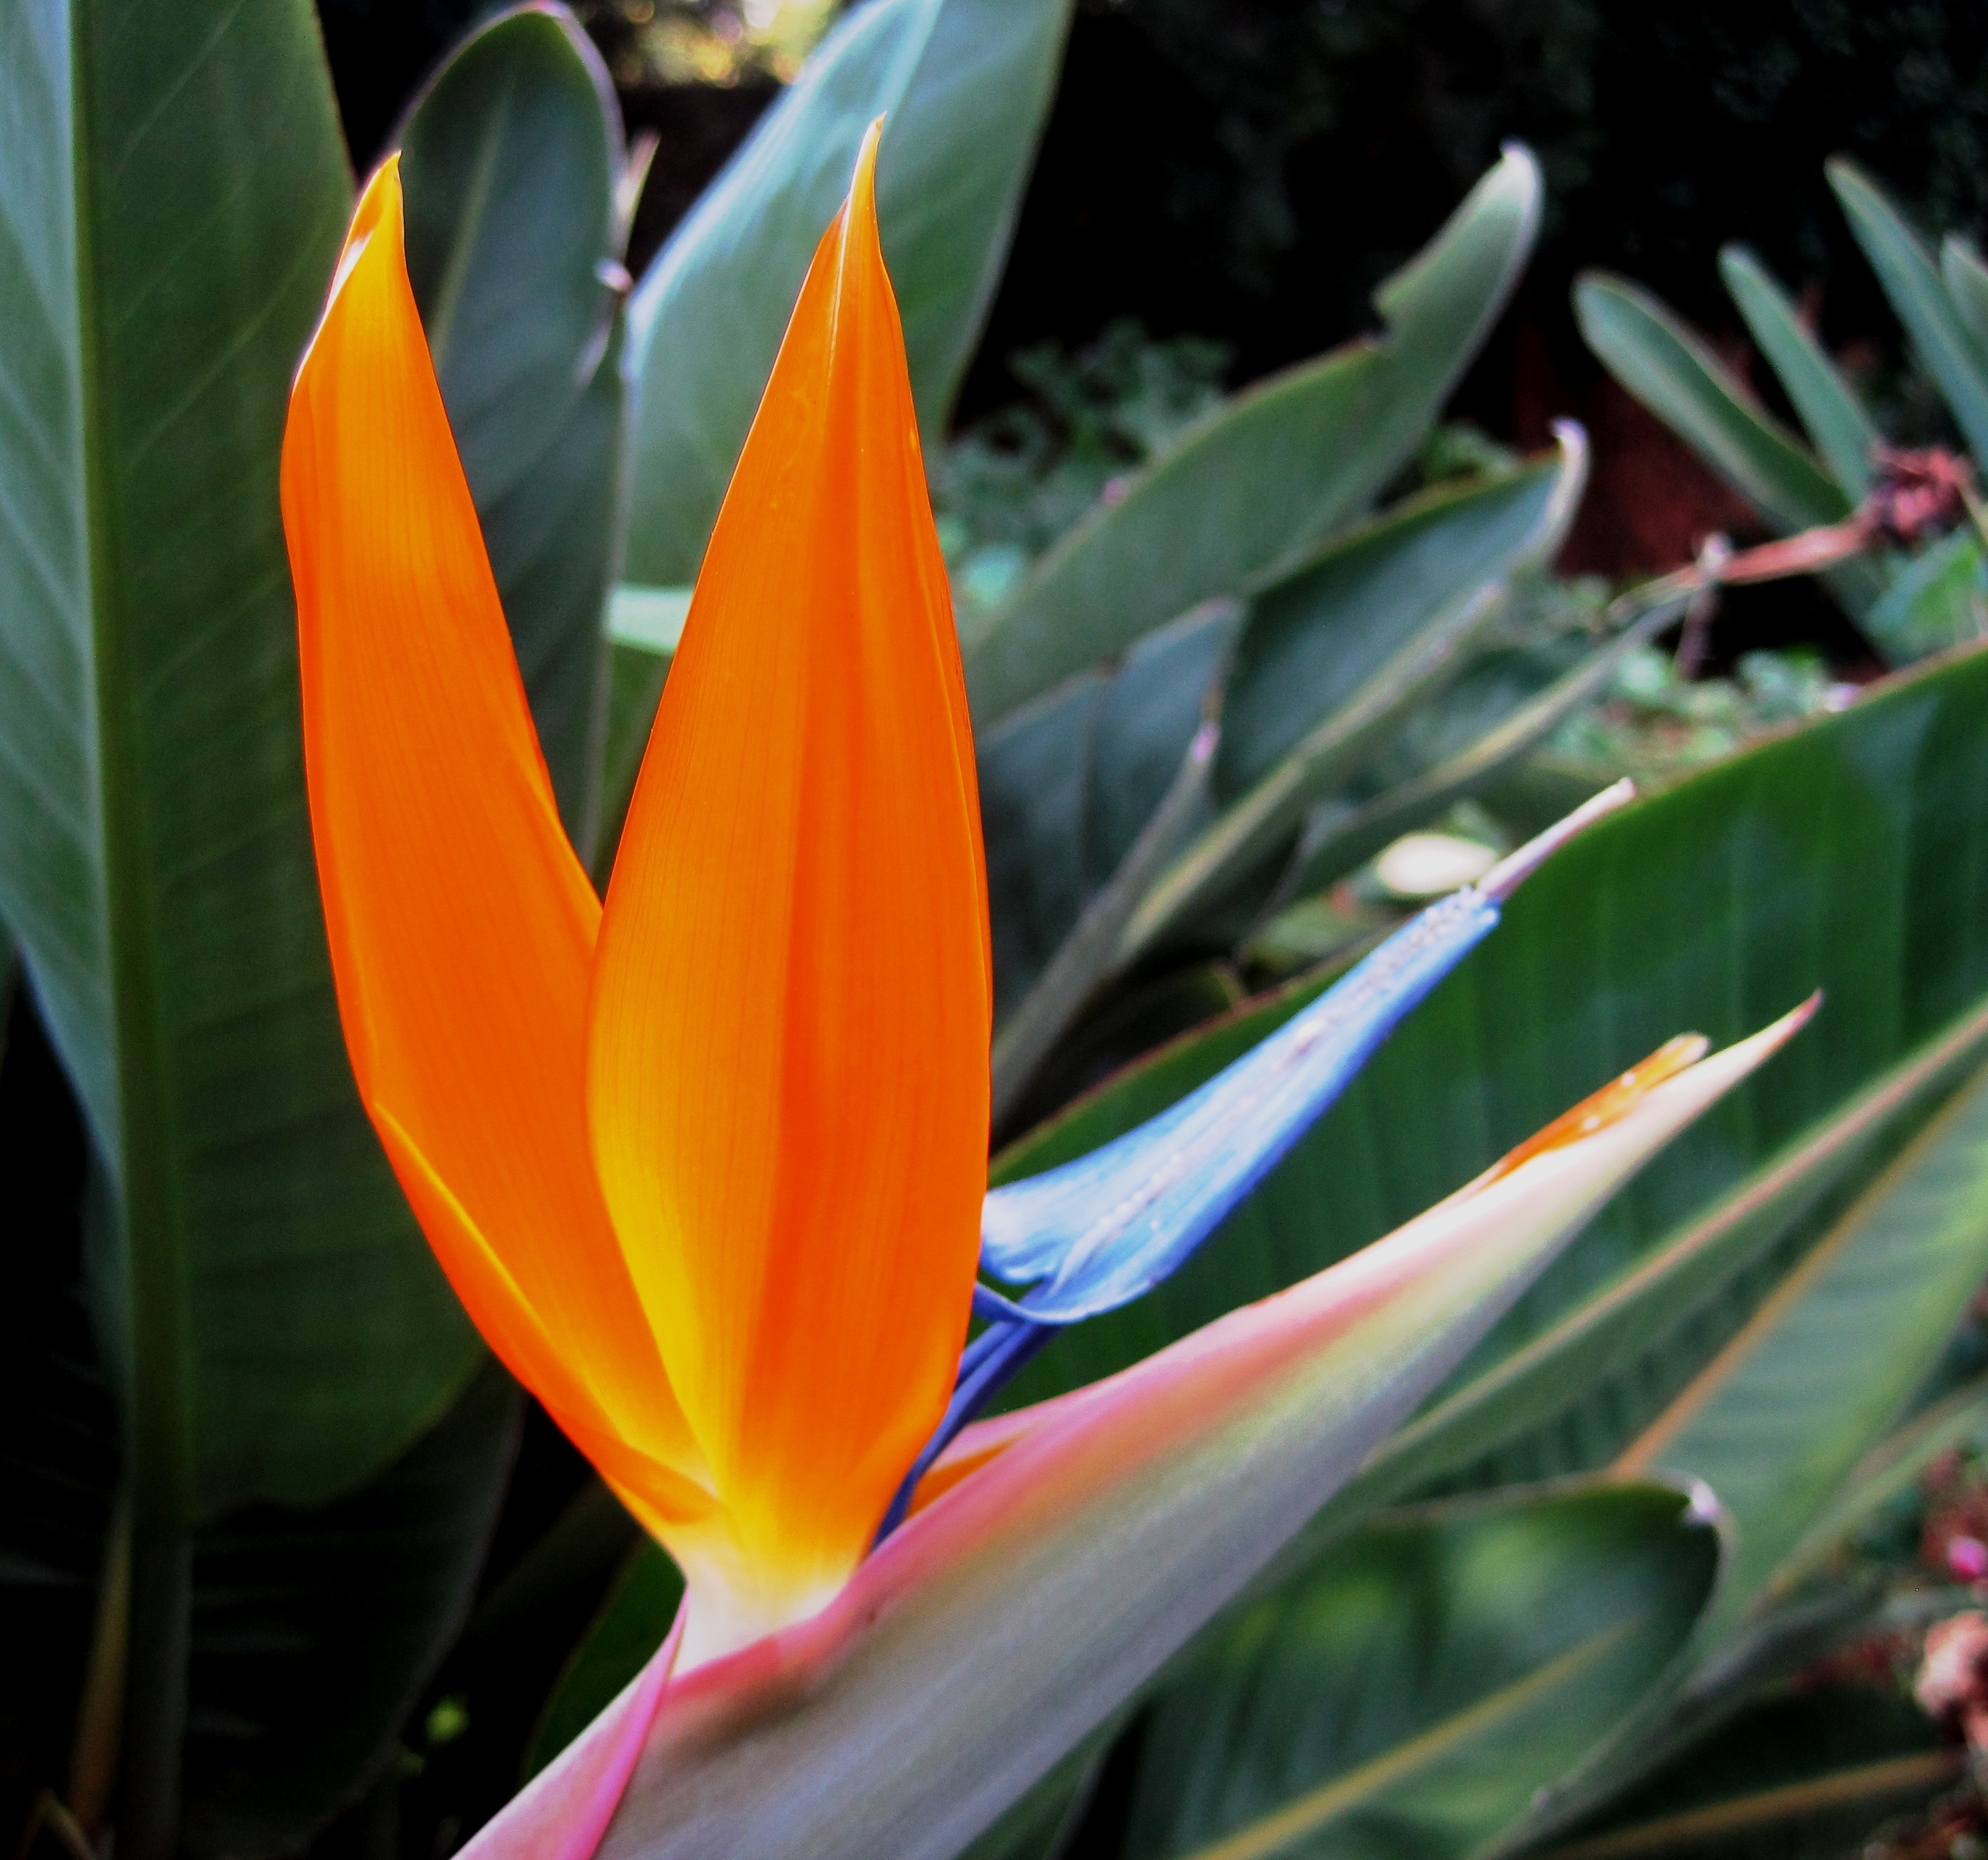
plant, white, leaf, flower, petal, orange, botany, blue, yellow, flora, bright, elegant, macro photography, flowering plant, bird of paradise, land plant, indigenous to africa